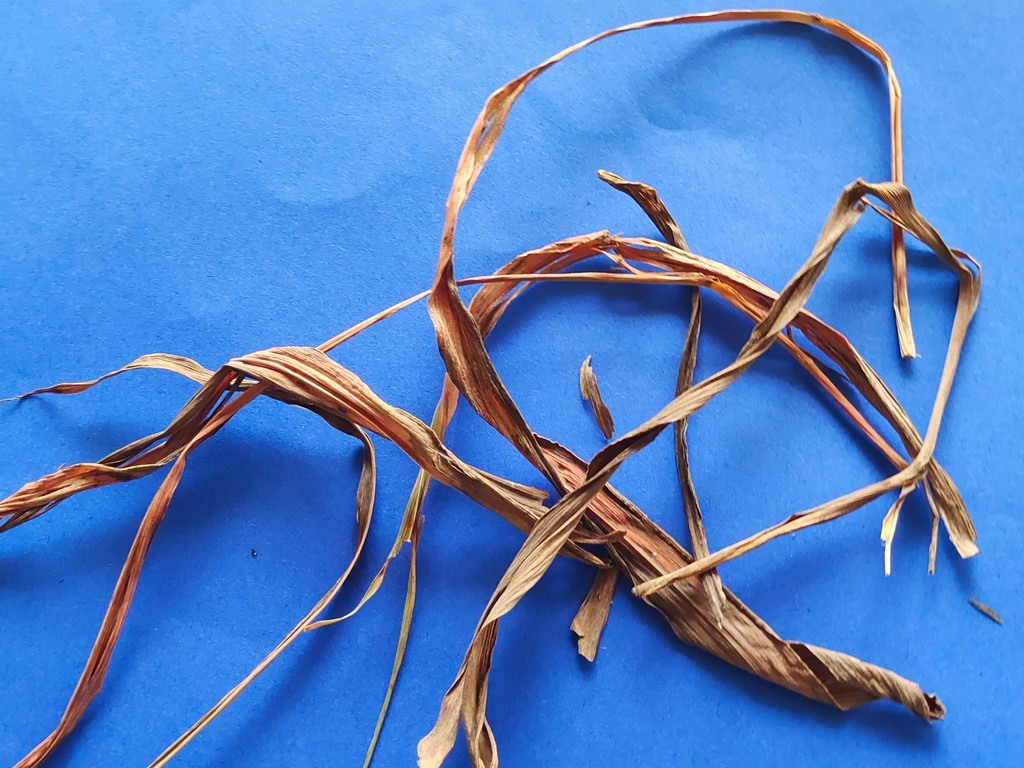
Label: Dried